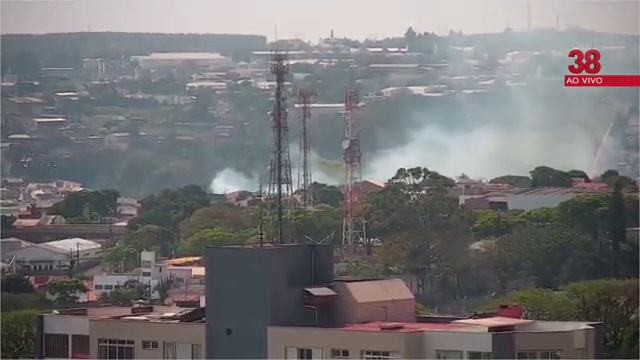
Fire: no
Smoke: yes